Mentioned in dispatches

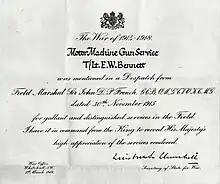
Formal notice of a soldier in the Motor Machine Gun Service mentioned in despatches, by Field Marshal Sir John French for gallantry at the Battle of Neuve Chapelle, signed by Secretary of State for War Winston Churchill.

Prior to 1979, a mention in despatches was one of three awards that could be made posthumously, the others being the Victoria Cross and George Cross. The 1979 reform allowed all gallantry decorations to be awarded posthumously.